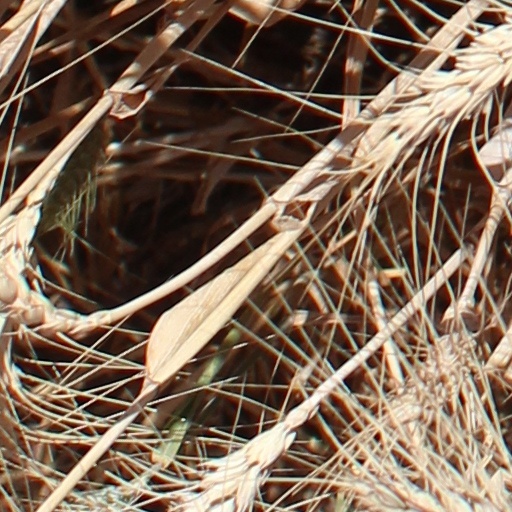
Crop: wheat